Hamamelis virginiana

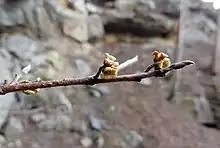
Winter twig, showing elongate brown-pubescent terminal bud and persistent calyces

"Hamamelis virginiana" is a small, deciduous tree or shrub growing up to , rarely to tall, often with a dense cluster of stems from its base. The bark is light brown, smooth, scaly, inner bark reddish purple. The branchlets are pubescent at first, later smooth, light orange brown, marked with occasional white dots, finally dark or reddish brown. The foliage buds are acute, slightly falcate, downy, light brown. The leaves are oval, long and broad, oblique at the base, acute or rounded at the apex, with a wavy-toothed or shallowly lobed margin, and a short, stout petiole long; the midrib is more or less hairy, stout, with six to seven pairs of primary veins. The young leaves open involute, covered with stellate rusty down; when full grown, they are dark green above, and paler beneath. In fall, they turn yellow with rusty spots. The leaf stipules are lanceolate, acute; they fall soon after the leaf expands.